Subdivisions of the Polish–Lithuanian territories following the partitions

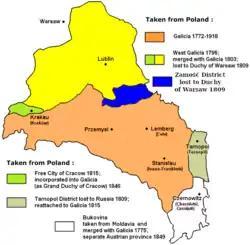
Territorial changes of Austrian Galicia, 1772-1918

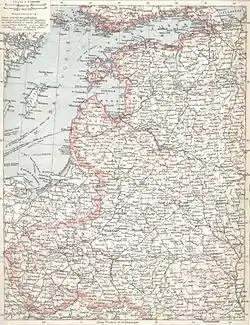
Western governorates of the Russian Empire.

The Kingdom of Prussia (which became the dominant state of the German Empire upon its formation in 1871) annexed territories of the former Polish–Lithuanian Commonwealth in all three partitions. The territories obtained were subdivided into the following.